Eardisley Park

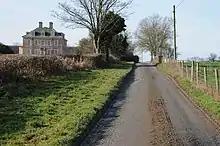
Bridleway to Eardisley Park

The grounds were originally the site of Eardisley Castle. A deer park was established during the medieval period for the Baskerville family. The castle was razed after the English Civil War.